Alexandre Colonna-Walewski

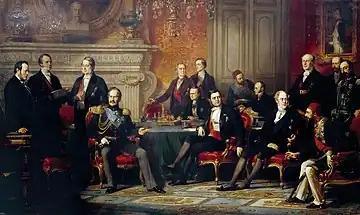
Walewski and other participants at Crimean War peace negotiations, 1856– "The Congress of Paris" by Edouard Dubufe

Later that year the prime minister of France Thiers, also a man of letters, became patron to one of Walewski's papers, "Le Messager des Chambres", before sending him on a mission to Egypt. Under Guizot's government Walewski was posted to Buenos Aires to liaise with the British Ambassador, John Cradock, 1st Baron Howden. Prince Louis Napoleon's accession to power in France as Napoleon III furthered his career with postings as envoy extraordinary to Florence, Grand Duchy of Tuscany, and the Kingdom of the Two Sicilies before London (1851–55), where he was charged with announcing the "coup d'état" to the prime minister, Lord Palmerston.